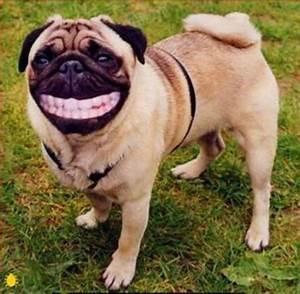
dog